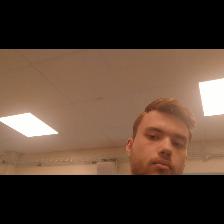
Label: Human